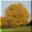
Label: maple_tree